Aminata Konaté (basketball)

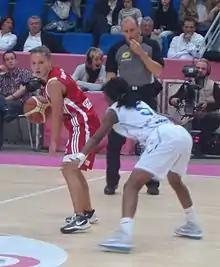
Aminata Konate playing basketball

Aminata Konate (born 24 October 1990) is a French basketball player who plays for club Cavigal Nice of the League feminine de basket the top league of basketball for women in France.